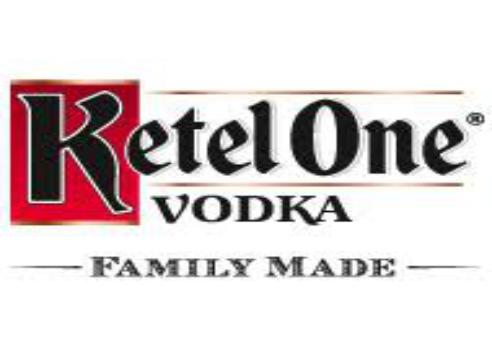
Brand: Ketel One
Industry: Food